The Bachelors (2017 film)

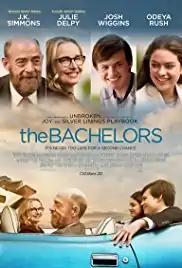

The Bachelors is an American comedy-drama film directed and written by Kurt Voelker. The film stars Harold Perrineau, J. K. Simmons, Julie Delpy, Josh Wiggins, and Odeya Rush. Principal photography began on March 14, 2016 in Los Angeles. It premiered at the Los Angeles Film Festival on June 20, 2017. It was theatrically released on October 20, 2017.